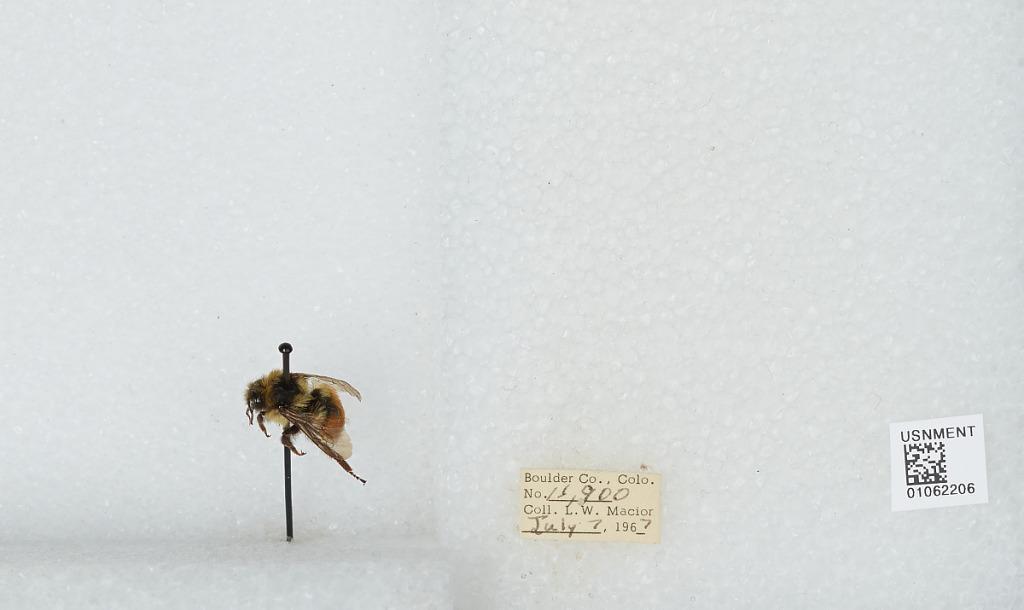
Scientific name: Bombus (Pyrobombus) bifarius Cresson
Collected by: L. Macior
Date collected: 1967-7-7
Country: United States
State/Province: Colorado
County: Boulder
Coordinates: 40.0017, -105.308